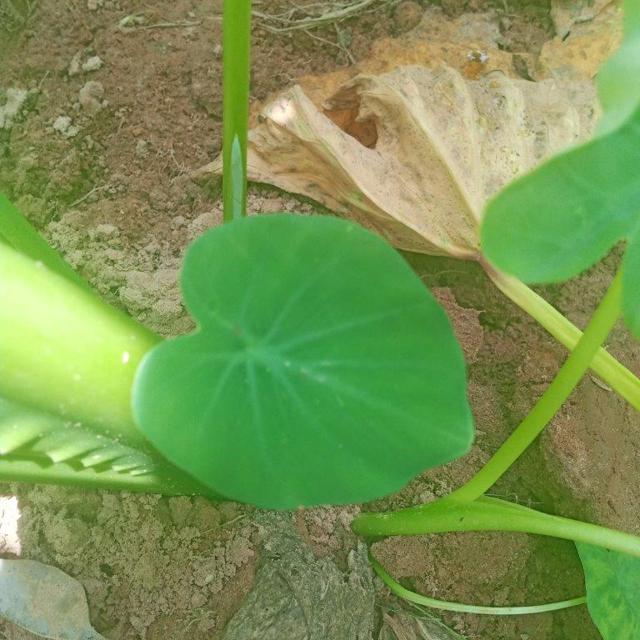
Label: Healthy